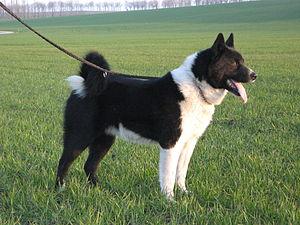
Chien d'ours de Carélie - Dunaj Wilczy Las Magyar: Karéliai medvekutya - Dunaj Wilczy Las Italiano: Cane da orso della Carelia - Dunaj Wilczy Las 日本語: カレリアン・ベア・ドッグ - Dunaj Wilczy Las Português: Cão de ursos da Carélia - Dunaj Wilczy Las
Le chien d'ours de Carélie est une race de chien d'origine finlandaise. C'est un chien dont la fonction première est la chasse au gros gibier comme l'élan et l'ours. C'est un chien indépendant, mais qui coopère activement en chasse. Ce grand bicolore est aussi un bon chien de foyer si on lui permet de faire assez d'exercice.